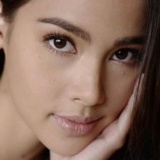
diễn viên Yaya